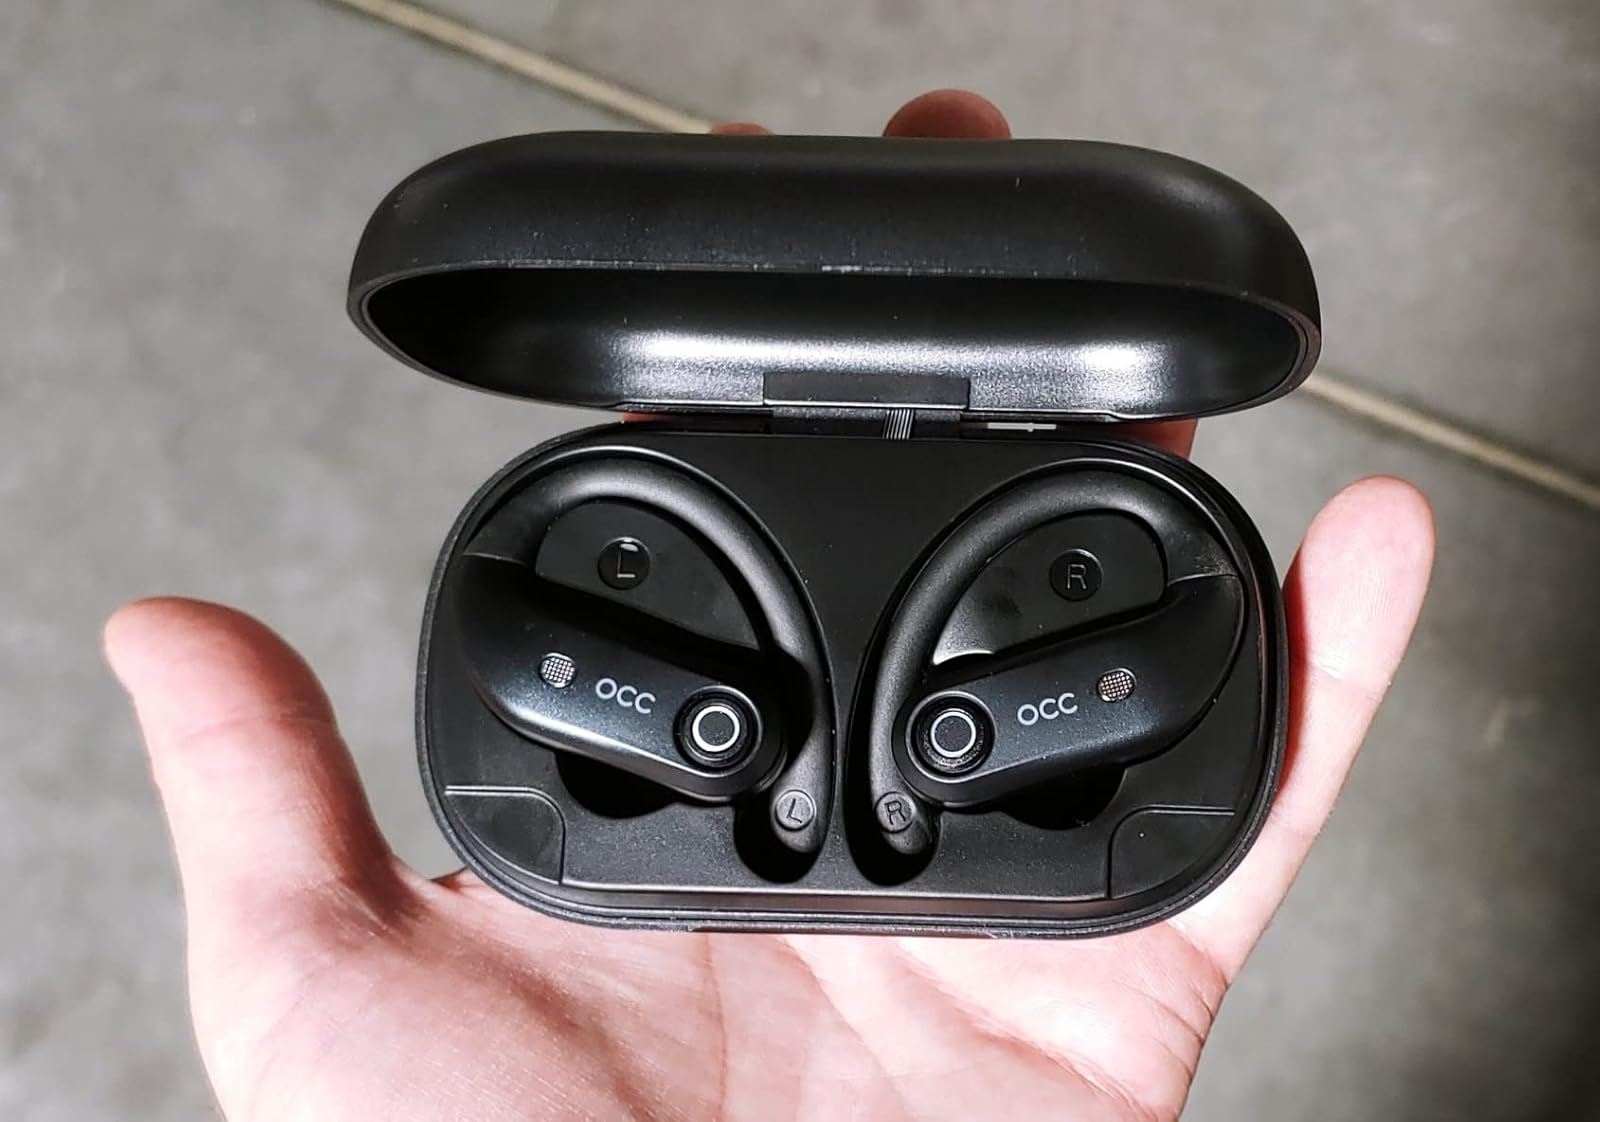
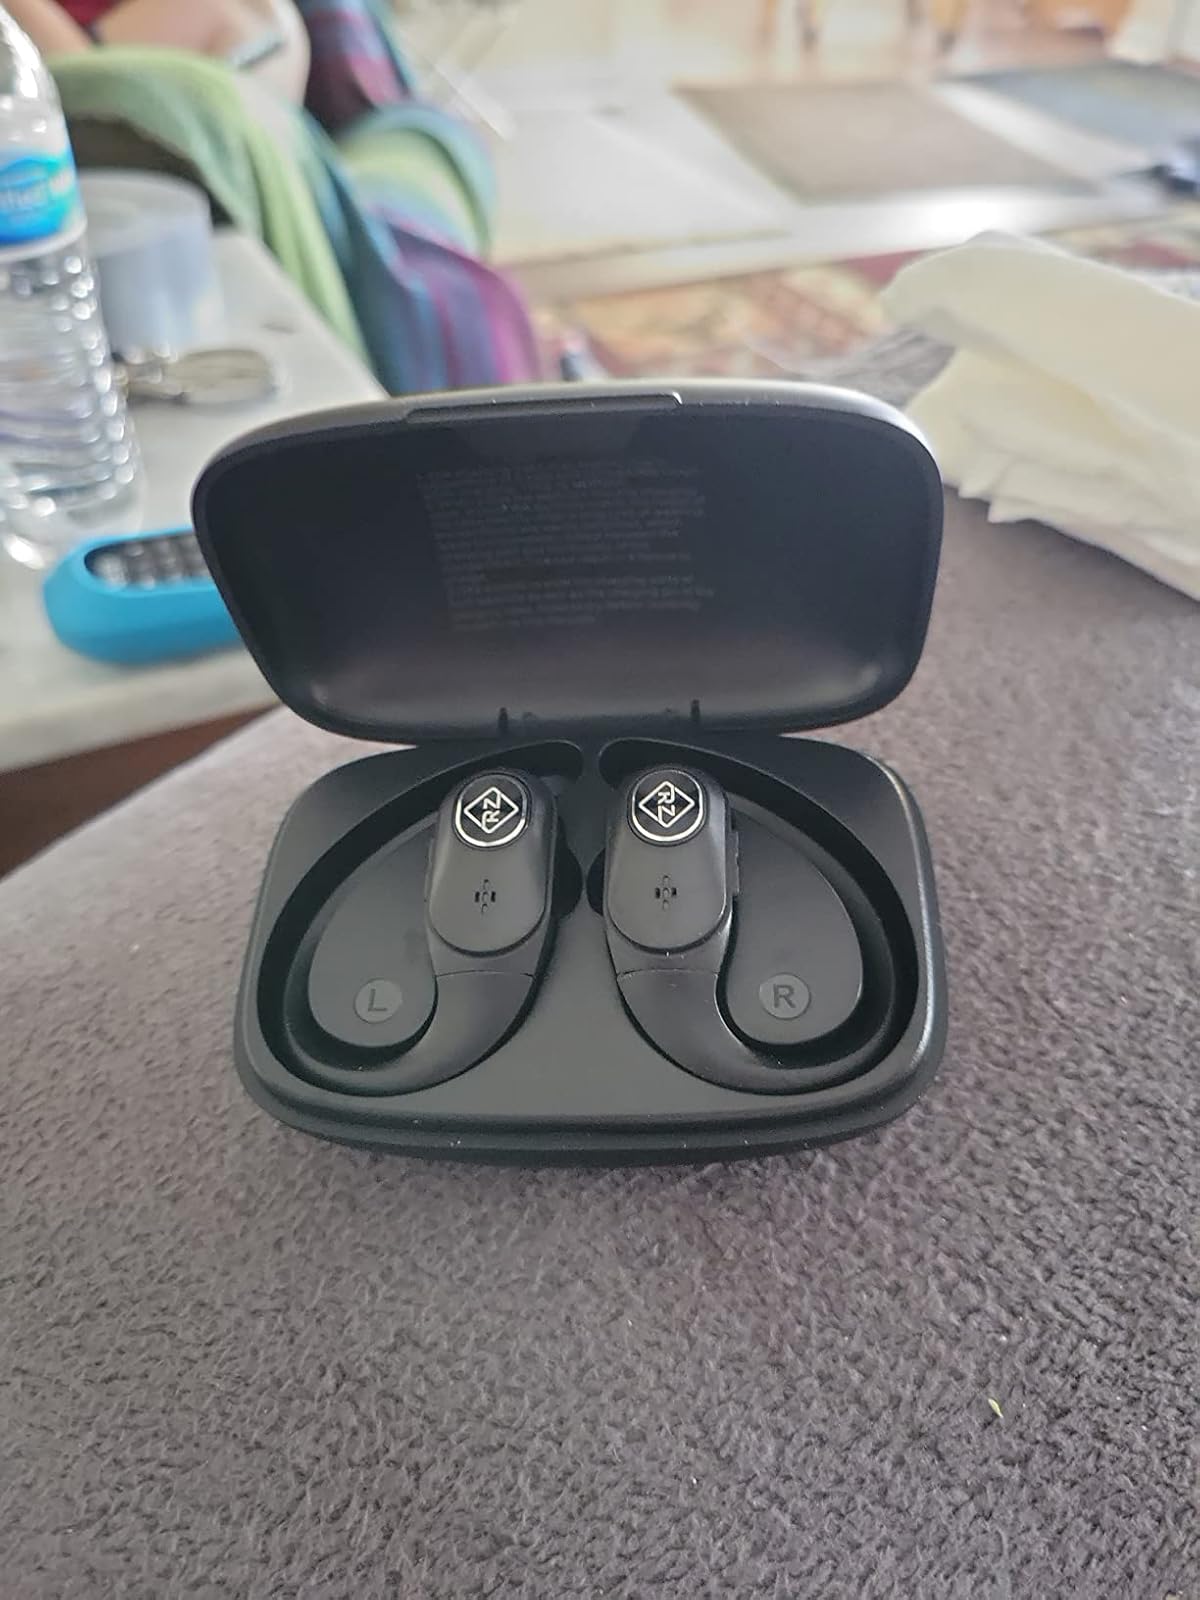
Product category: earbuds
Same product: no